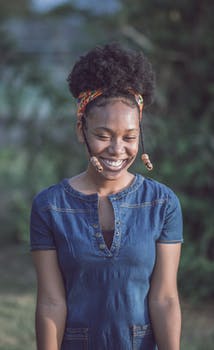
Label: No Watermark